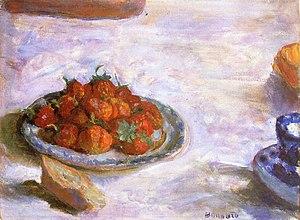
Une assiette de fraises, huile sur toile, 29 cm x 39 cm, nature morte.
Pierre Bonnard, né le 3 octobre 1867 à Fontenay-aux-Roses et mort le 23 janvier 1947 au Cannet, est un peintre, décorateur, illustrateur, lithographe, graveur et sculpteur français.